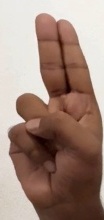
ASL sign: U